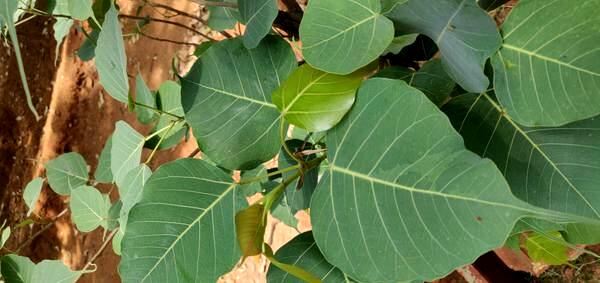
Plant: Arali